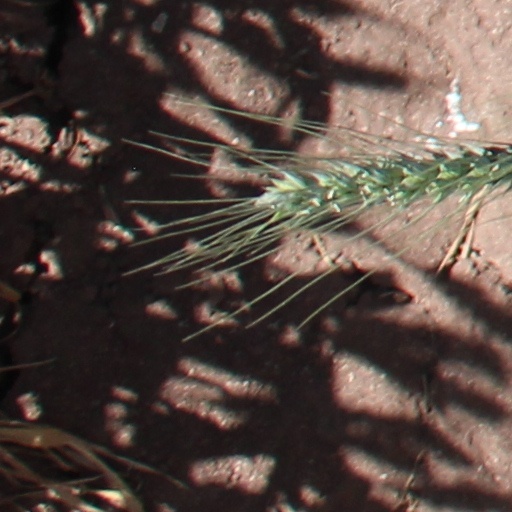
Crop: wheat